British big cats

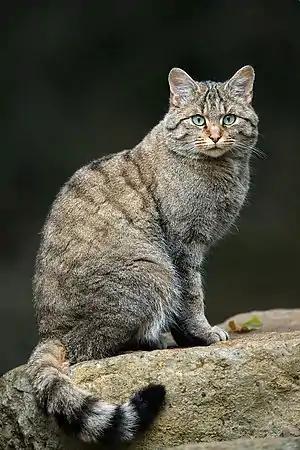
A European wildcat ("Felis silvestris silvestris"), the Scottish population of which is the only wild cat species known to live in Britain.

A medieval Welsh poem "Pa Gwr" in the "Black Book of Carmarthen" mentions a "Cath Palug", meaning "Palug's cat" or "clawing cat", which roamed Anglesey until slain by Cei. In the Welsh Triads, it was the offspring of the monstrous sow "Henwen".